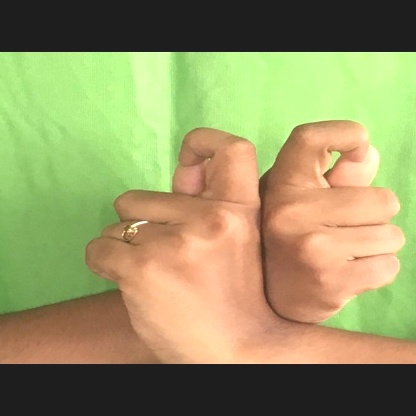
Mudra: Berunda